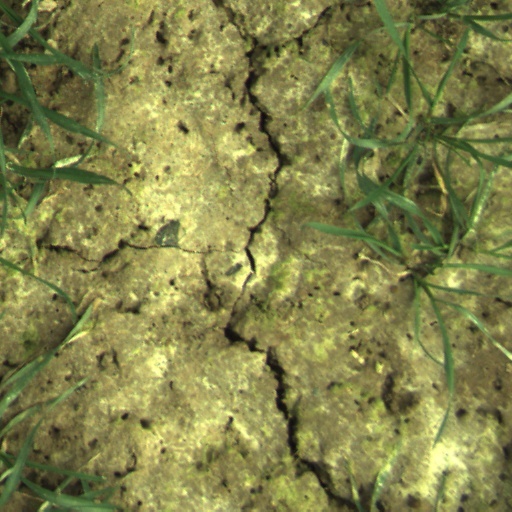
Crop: wheat